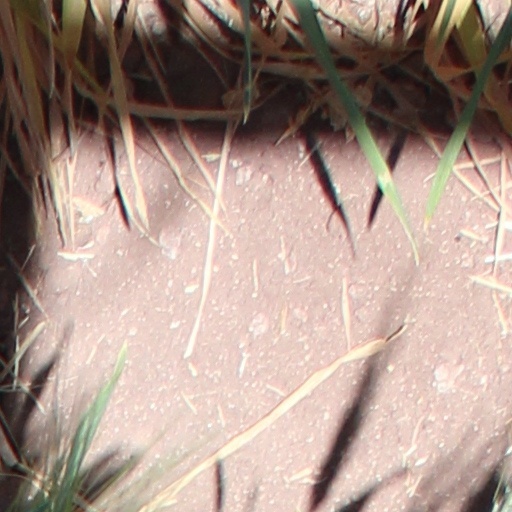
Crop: wheat